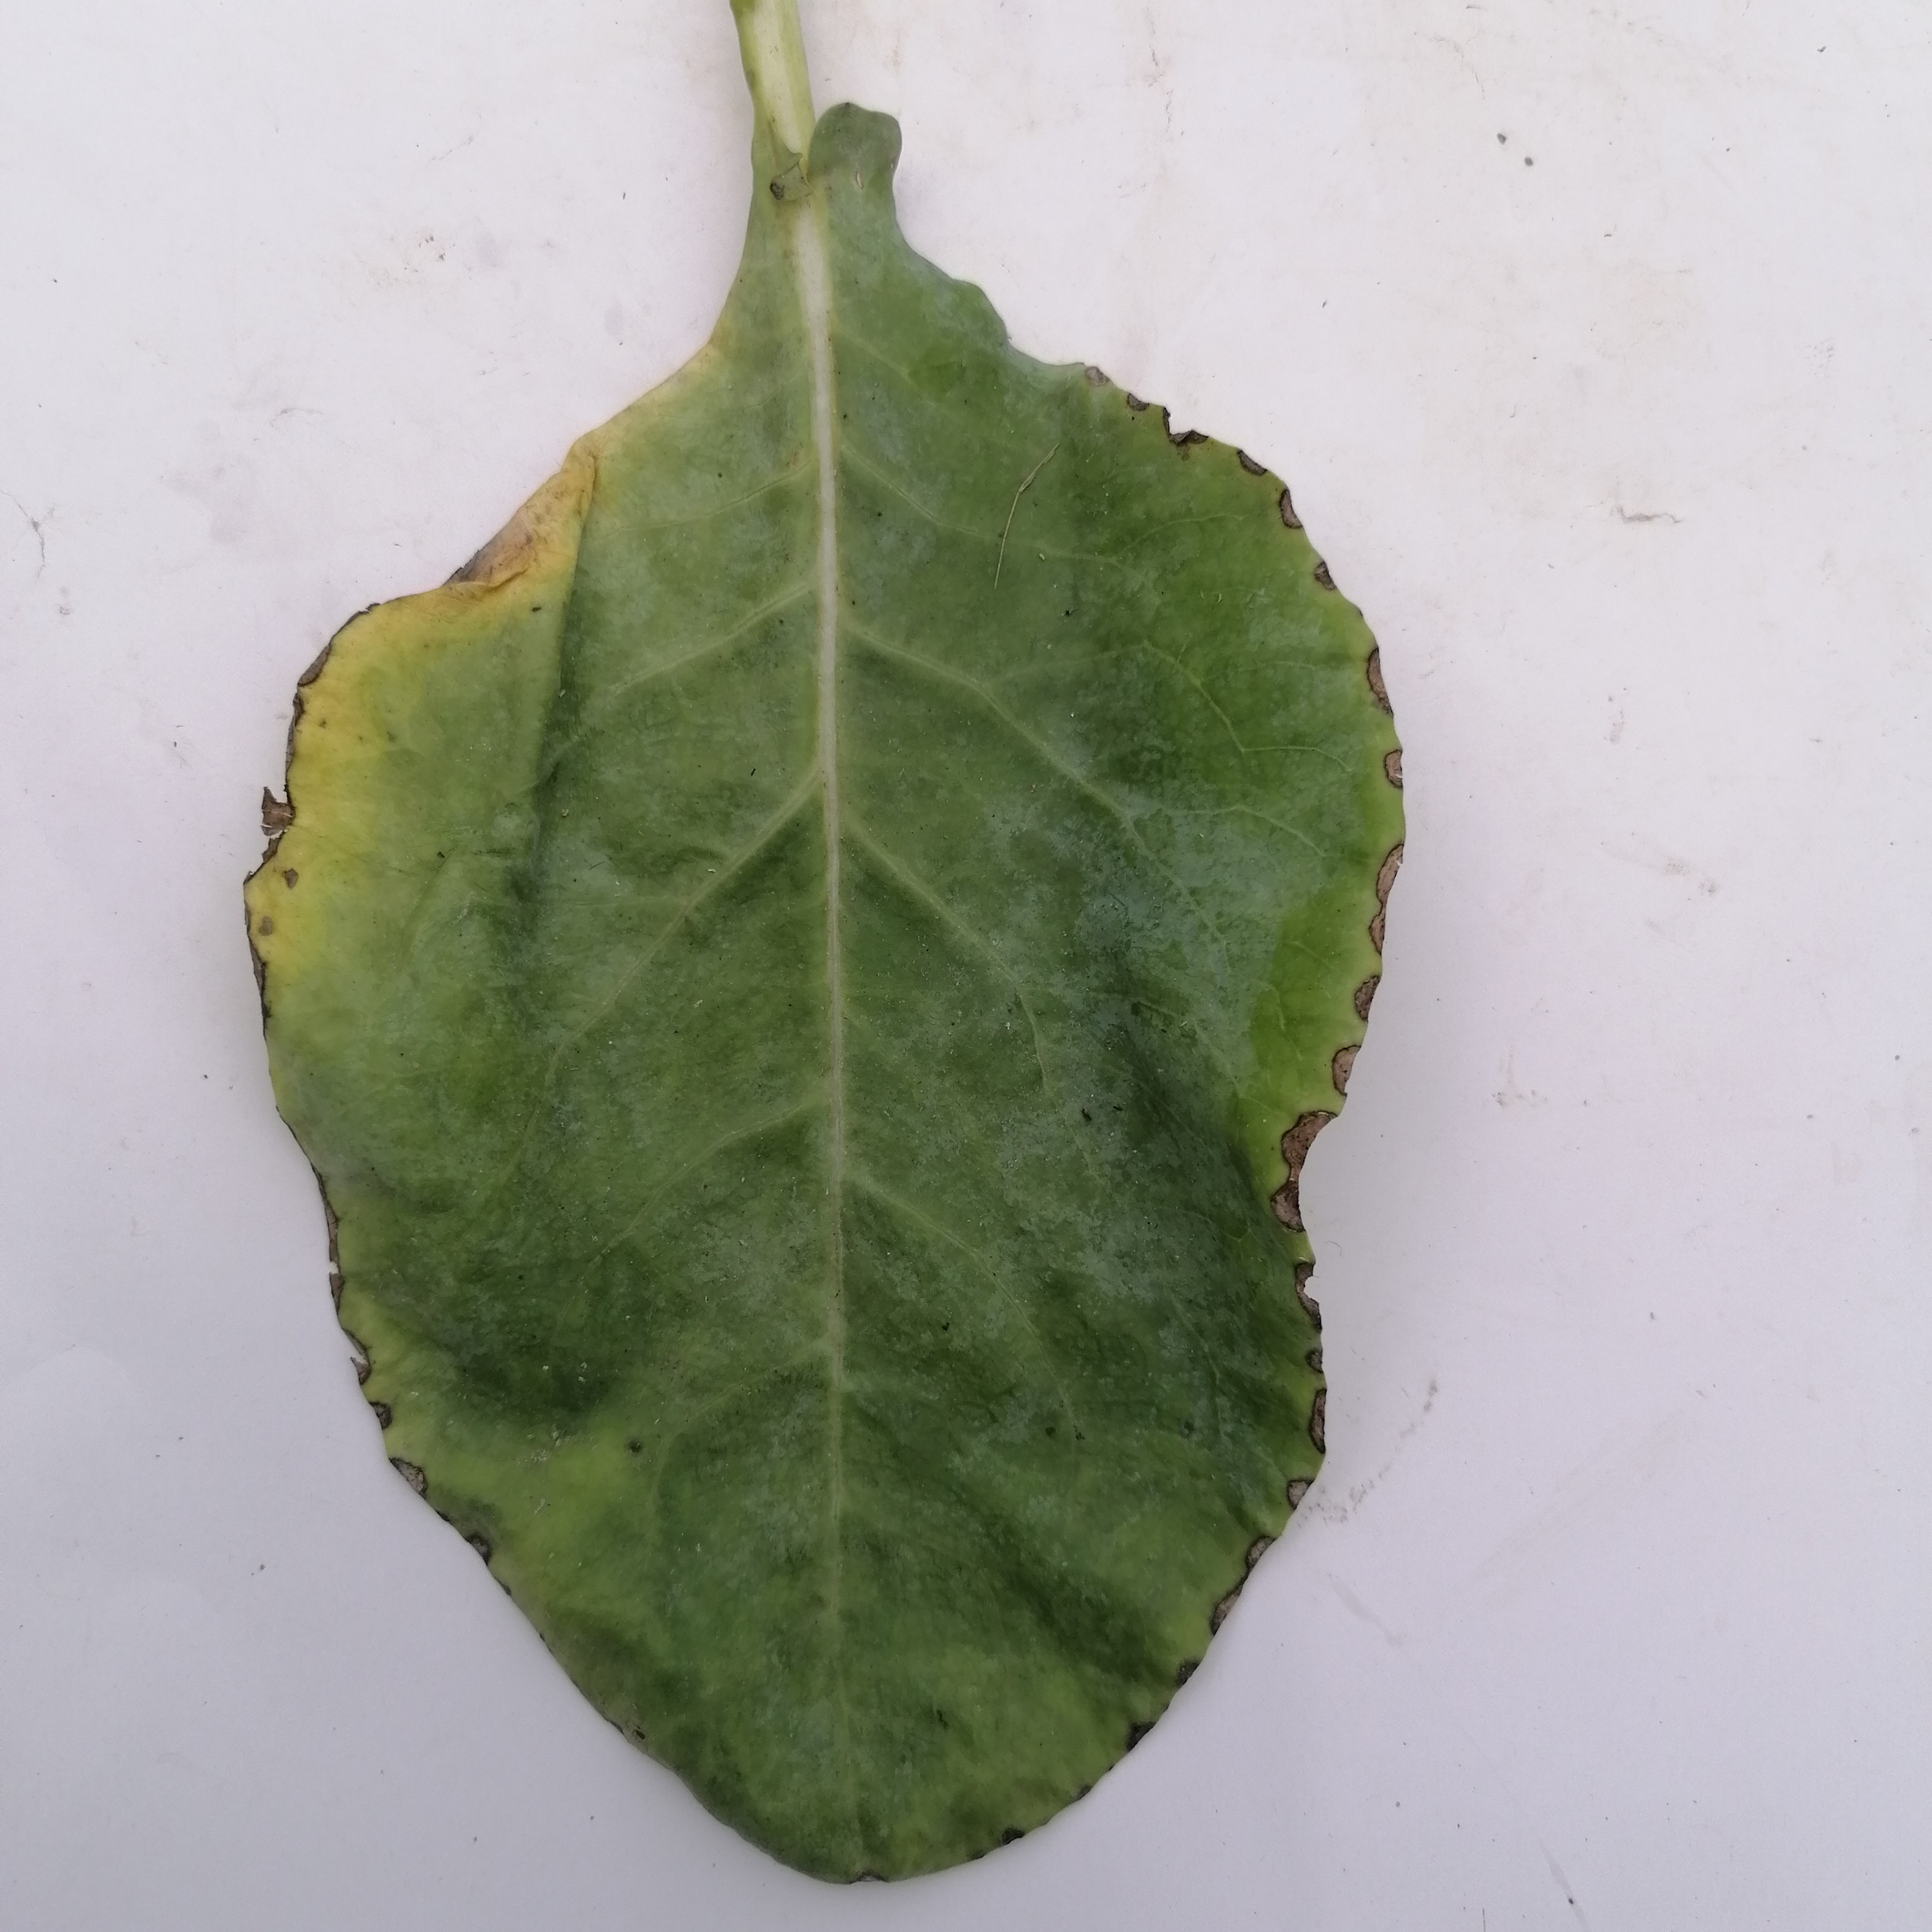
Label: Black Rot